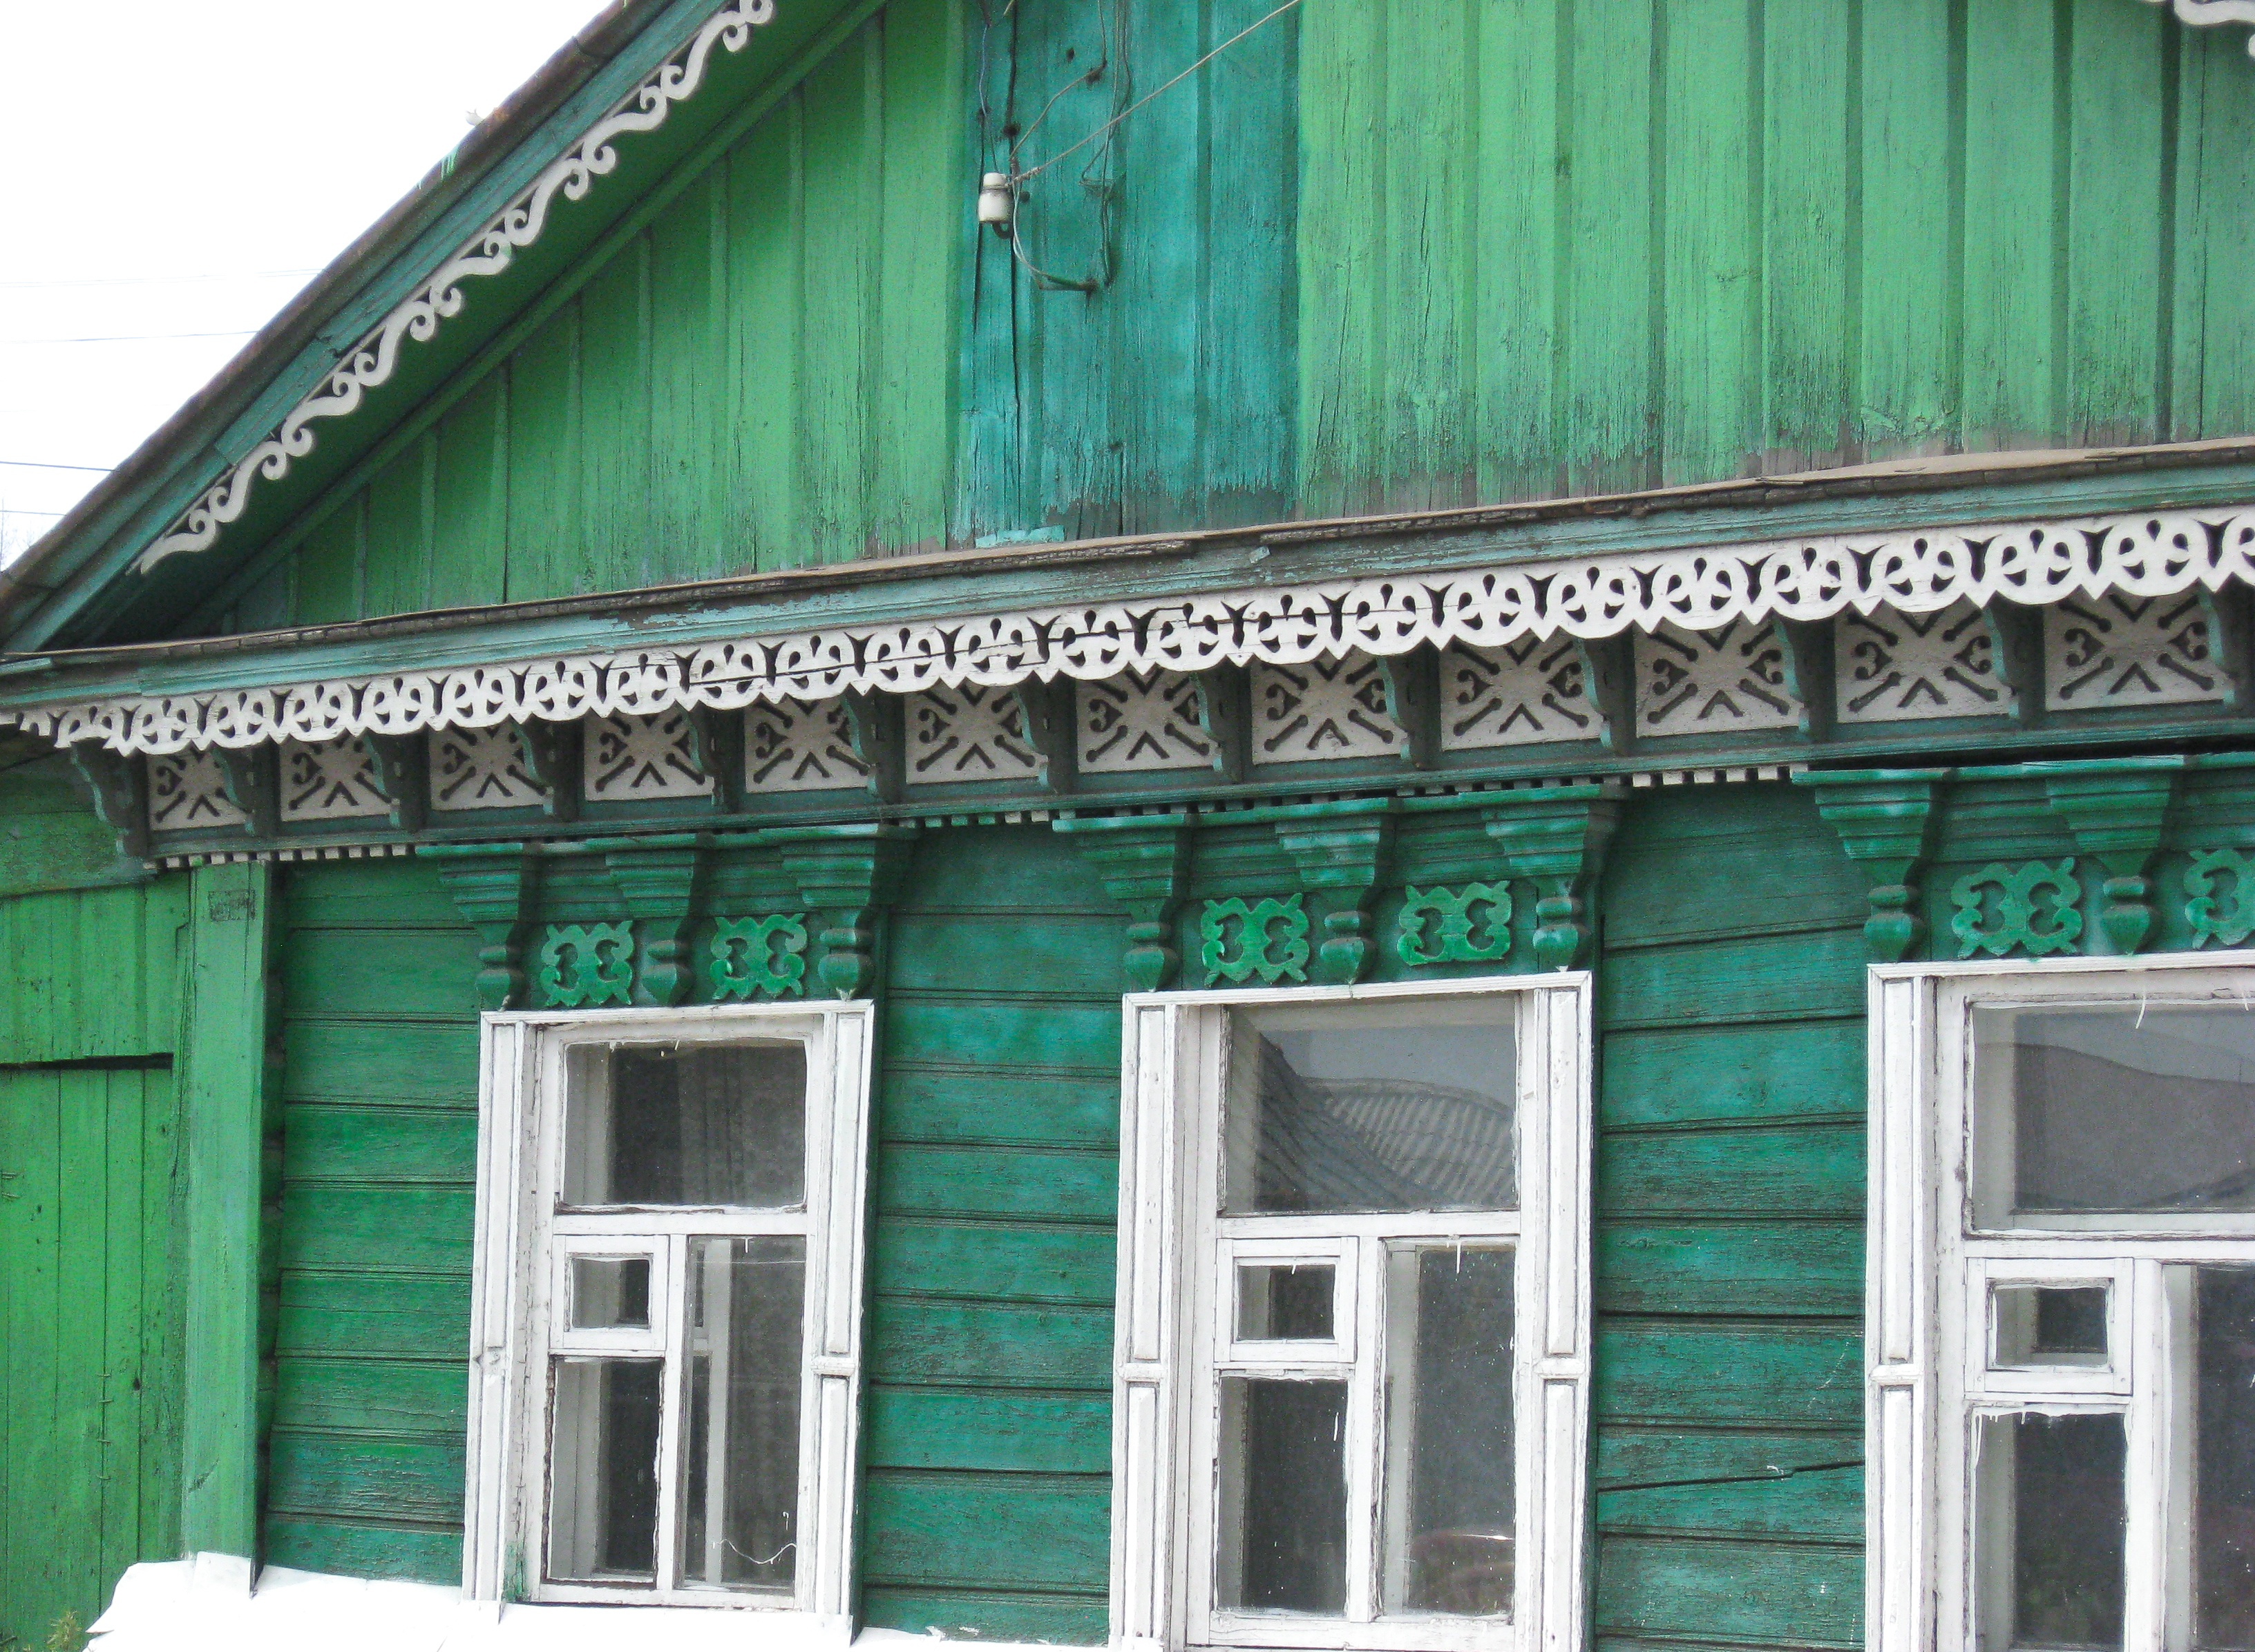
architecture, house, window, building, facade, sculpture, dacha, russia, wooden houses